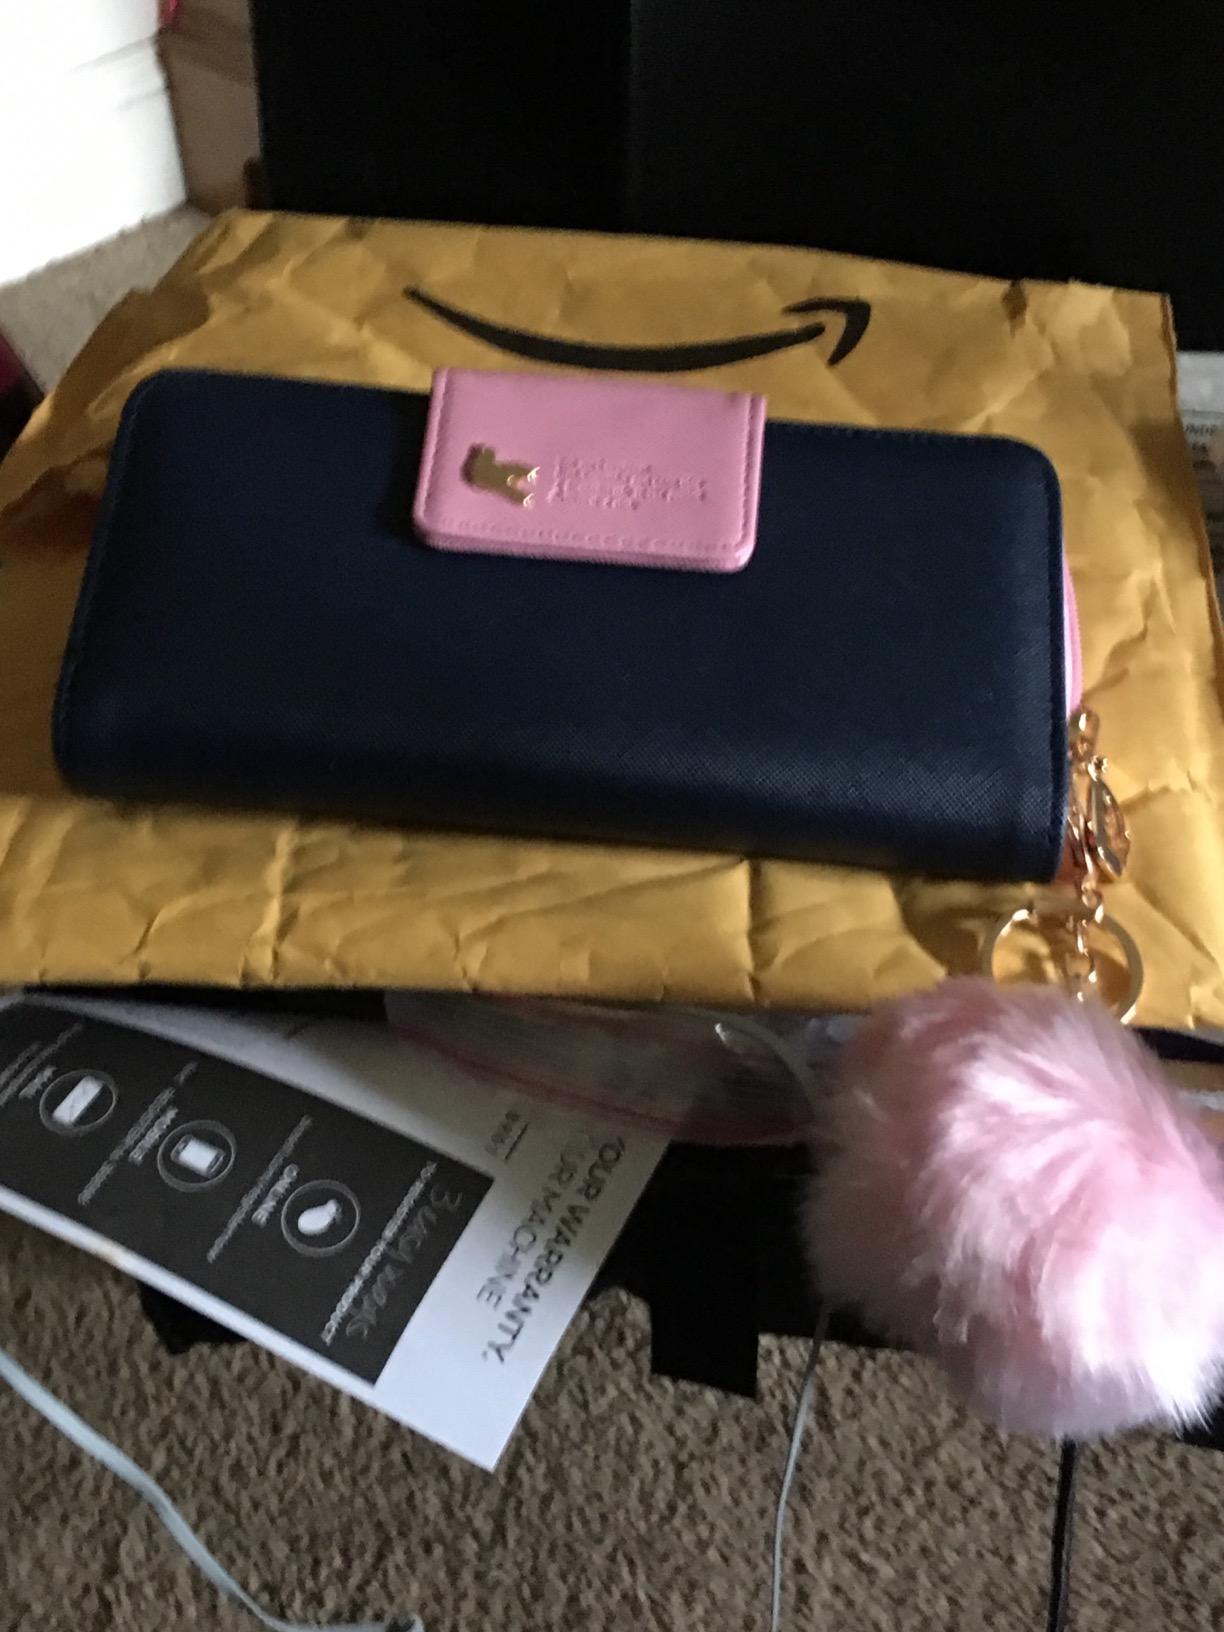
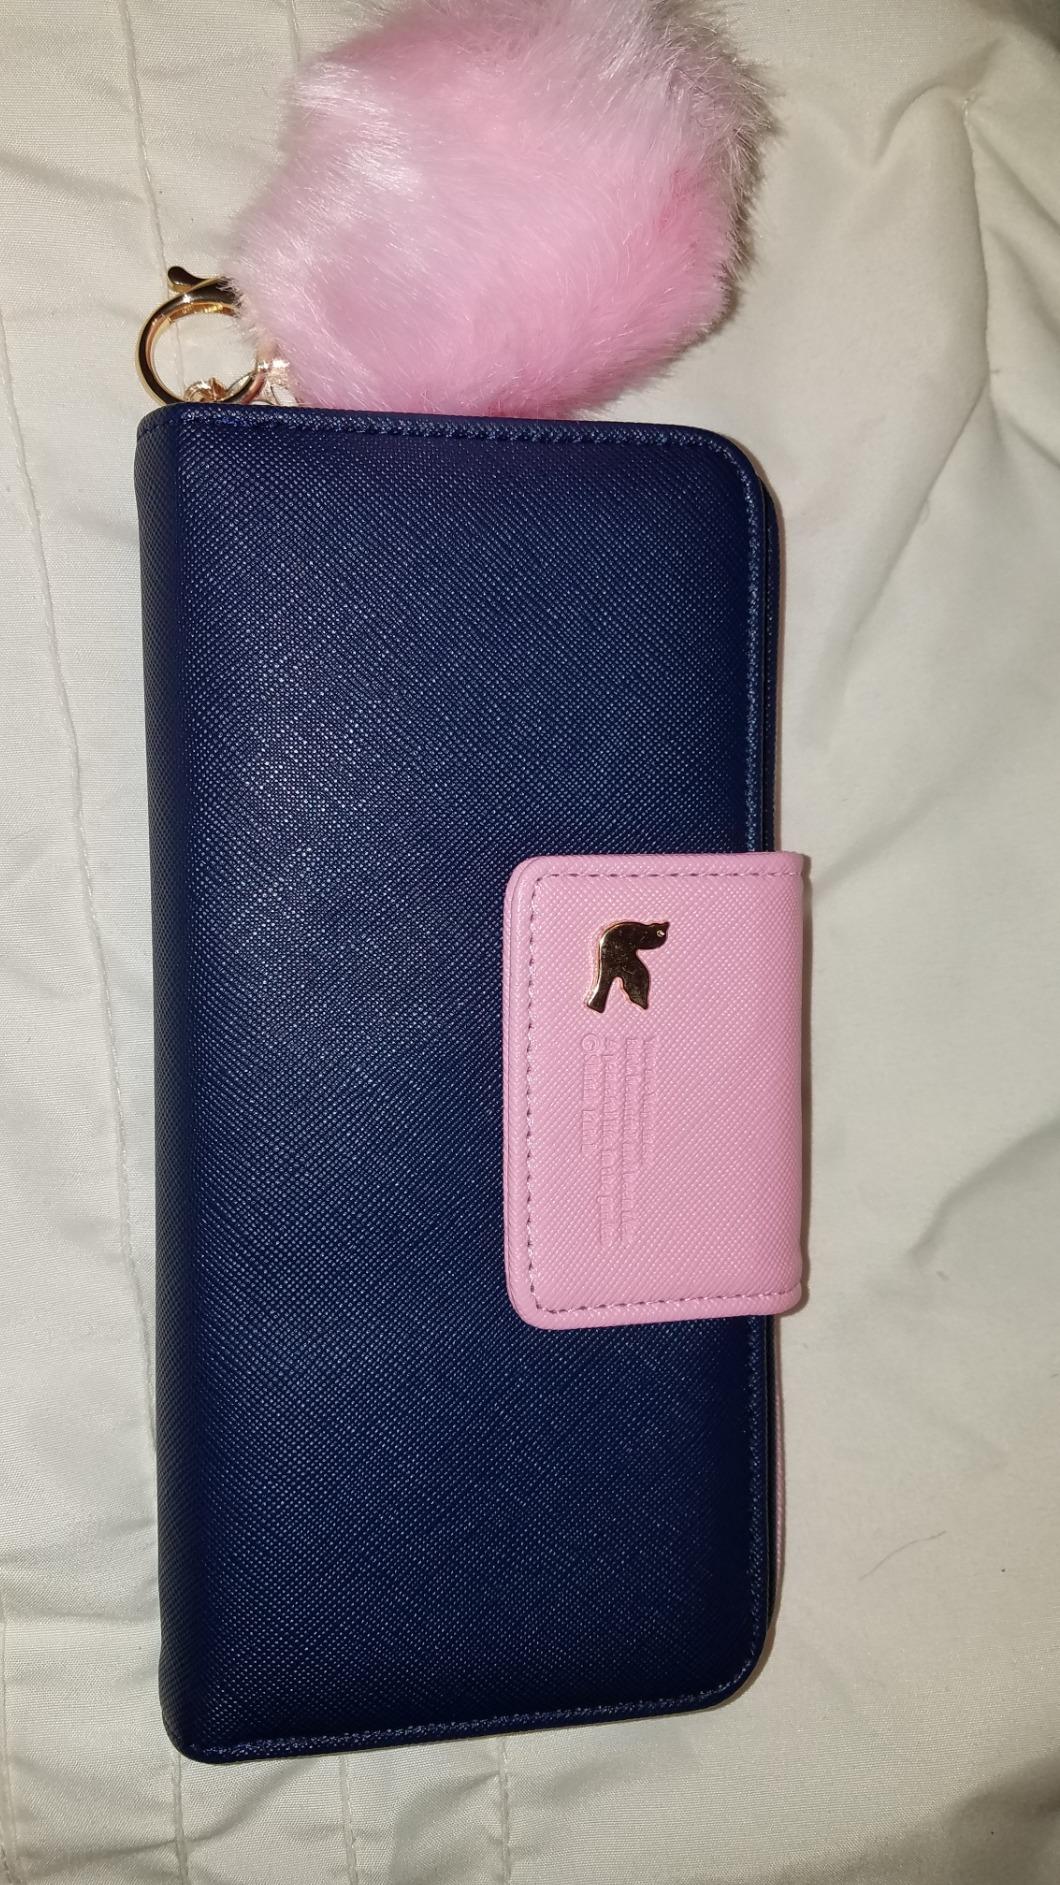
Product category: accessories_handbag
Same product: yes